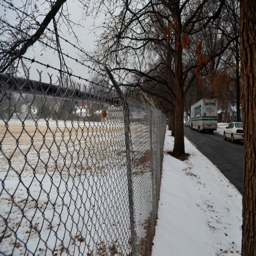
the fence in dispute is topped with barbed wire and runs close to the street in some stretches , such as along person .